Arcata, California

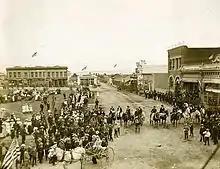
Arcata Plaza in the 1890s

The Spaniards claimed the area but never settled it; the first permanent settlements occurred after California was admitted to the Union. Arcata was first settled as Union in 1850. Union was created as a port, and reprovisioning center for the gold mines in the Klamath, Trinity, and Salmon mountains to the east, and was very briefly the county seat during this period. It was slightly closer to the mines than Eureka, which gave Union an early advantage. What was to become the first significant town on Humboldt Bay began as Union Company employees laid out the plaza and first city streets in the Spring of 1850. By later in the 1850s redwood timber replaced the depleted gold fields as the economic driver for the region and Eureka became the principal city on the bay due to its possession of the better harbor, gaining it the county seat by the end of the decade.